Elizabeth M. Allen

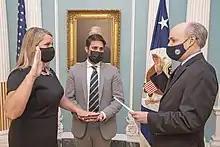
Allen is sworn in as assistant secretary of state for global public affairs, at the U.S. Department of State on September 13, 2021.

After graduating from college, Allen served as the associate director of operations for the 2008 Democratic National Convention. She later joined Barack Obama's 2008 presidential campaign and worked on the 2009 Inauguration.